Naka-Handa Station

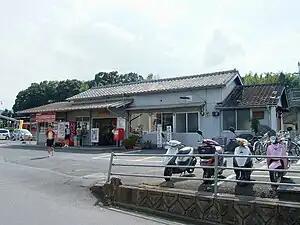
Nakahanda Station in 2006

is a passenger railway station located in Ōita City, Ōita Prefecture, Japan. It is operated by JR Kyushu.